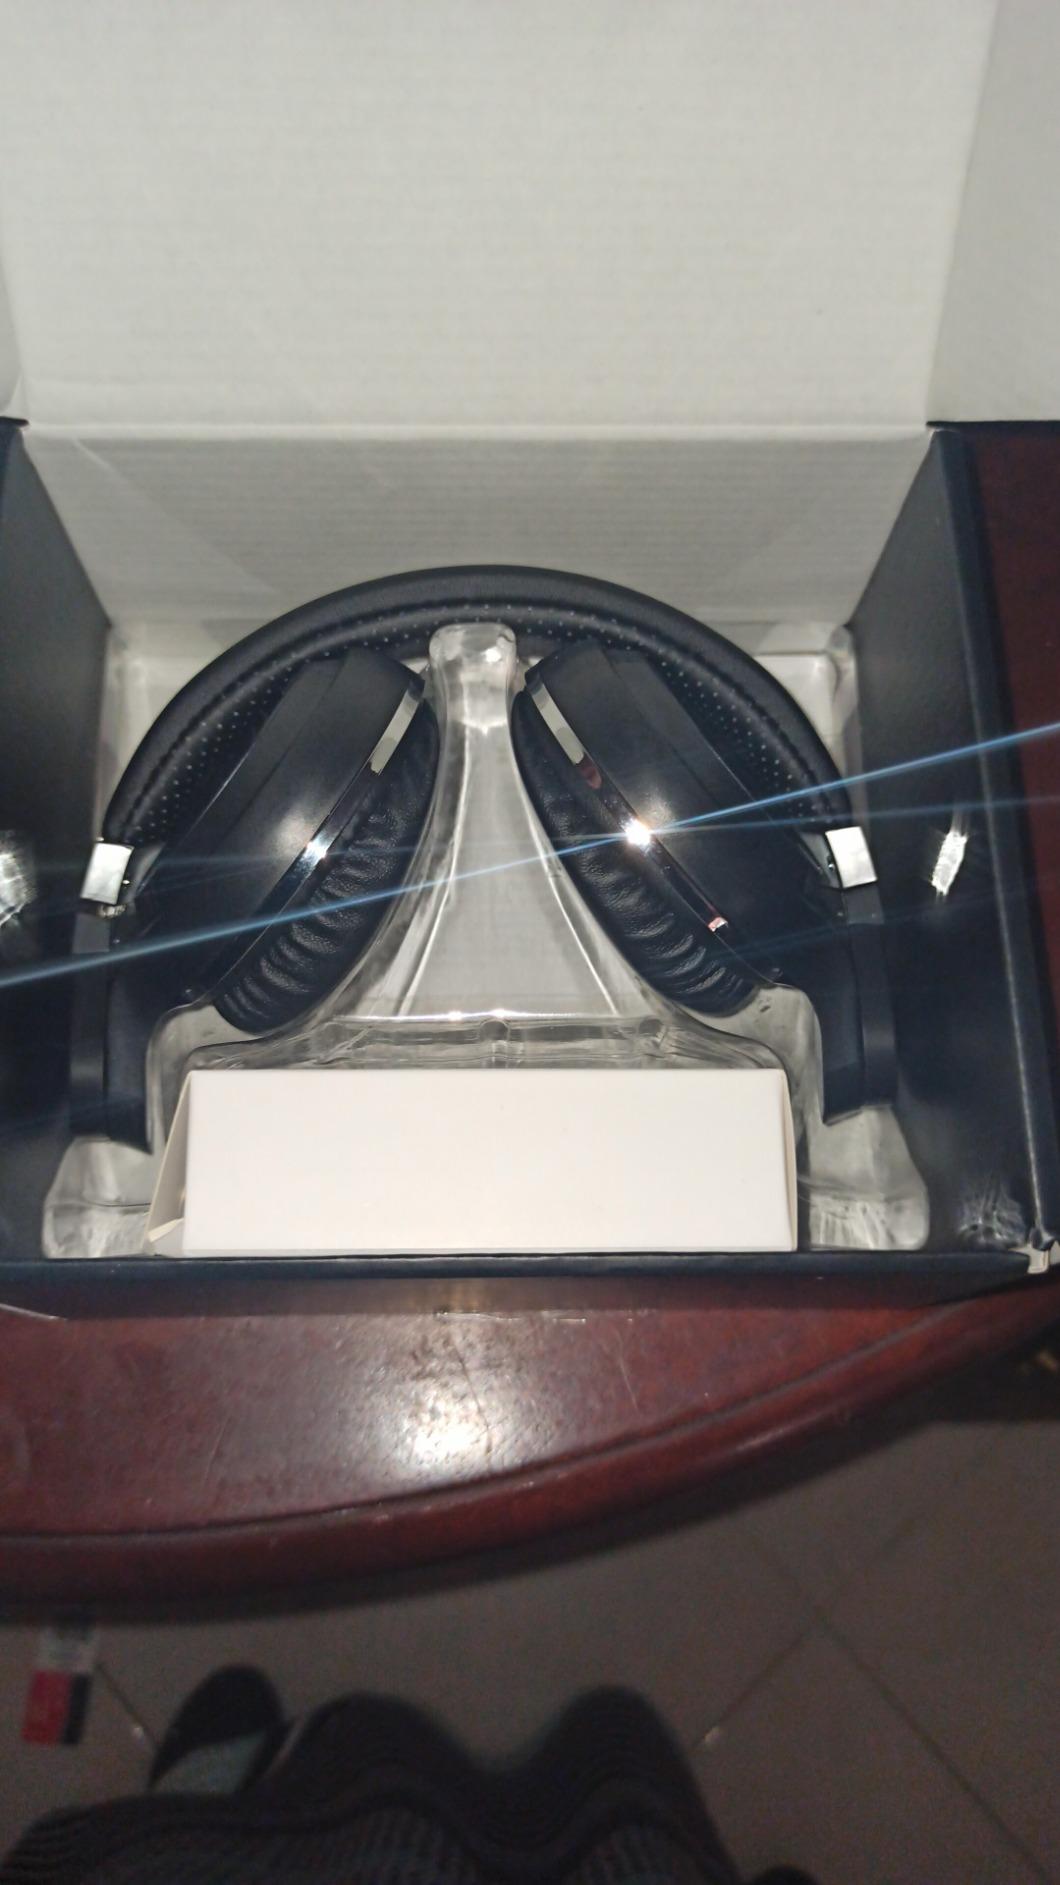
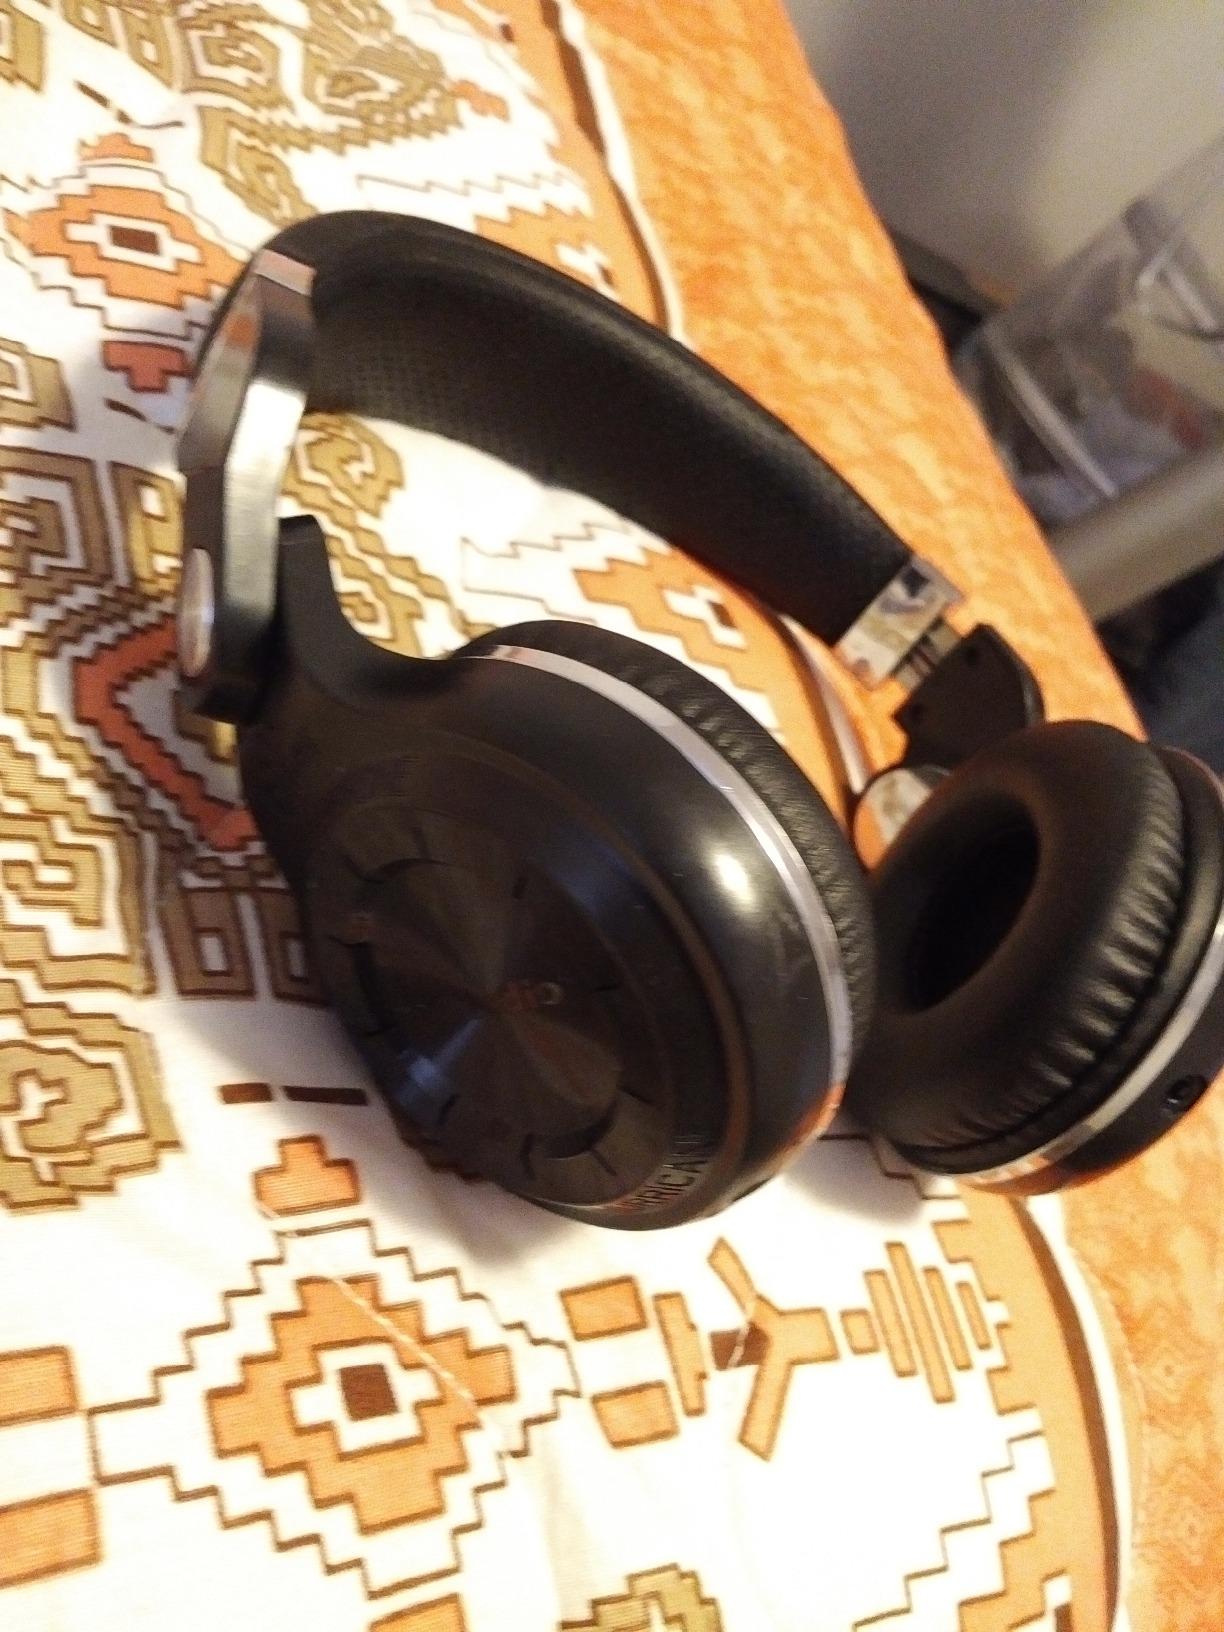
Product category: headphones
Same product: yes